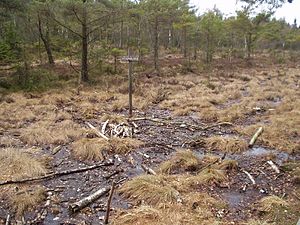
Bockstenmanden / Fundet
Bockstens mose, med Bockstensmandens fundplads markereret med et kors.
Bockstenmanden er et moselig, der blev fundet i Varbergs kommun i Sverige. Manden var 25-35 år og levede omkring 1350-1370. Det er et af de bedst bevarede fund i Europa, idet store dele af klædedragten er intakt. Det er udstillet på Hallands kulturhistoriska museum.